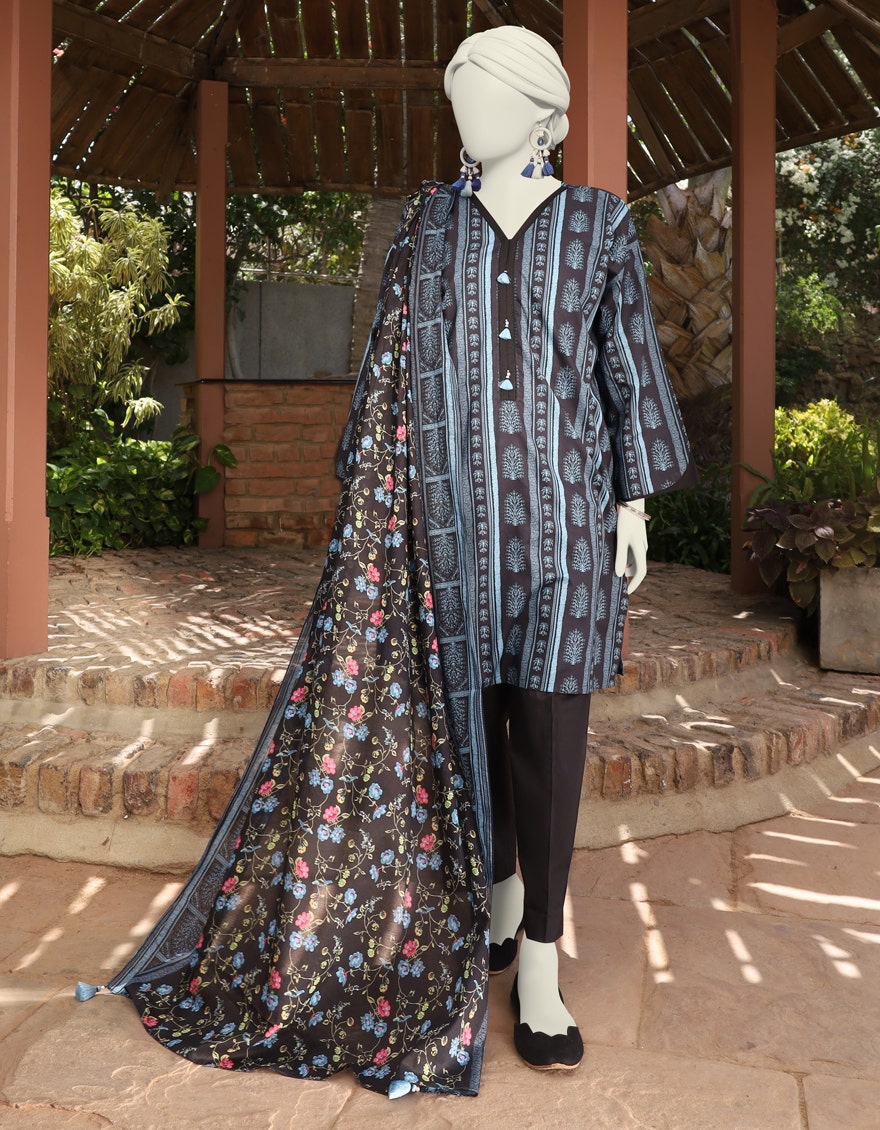
black multi print cotton tunic with dupatta